Despot Badžović

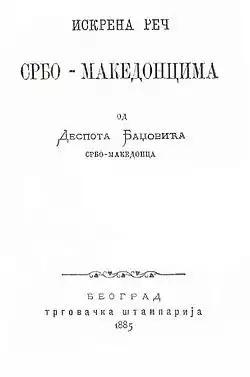
True speech of the Serbo - Macedonians, 1885.

Despot S. Badžović (1850 — 30 November 1930) was a teacher and an activist of the Serbian national movement in Macedonia. Badžović was also one of the early "Macedonists", who developed some kind of pro-Serbian Slav Macedonian identity.